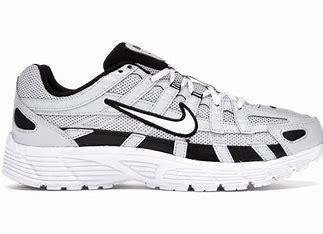
Brand: Nike
Model: P 6000